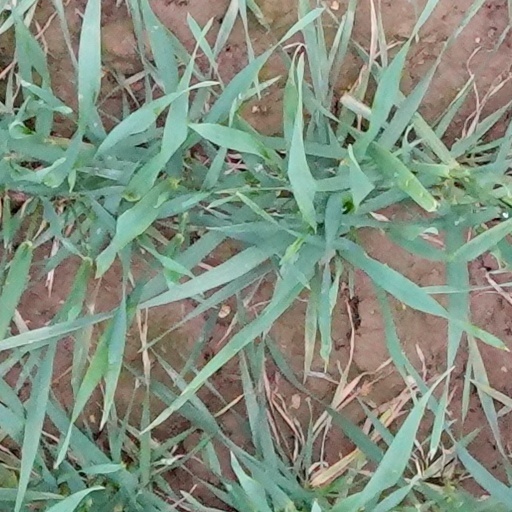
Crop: wheat